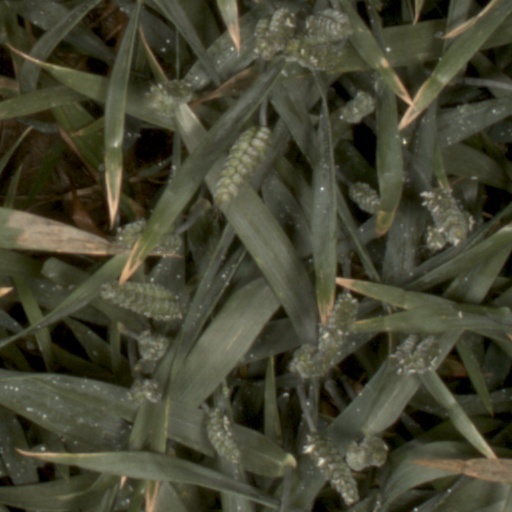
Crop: wheat